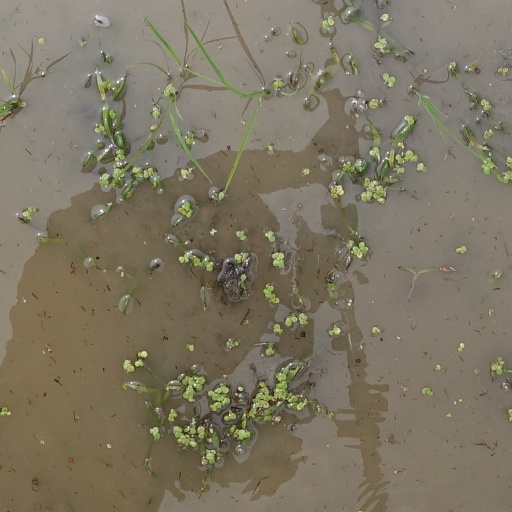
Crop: rice